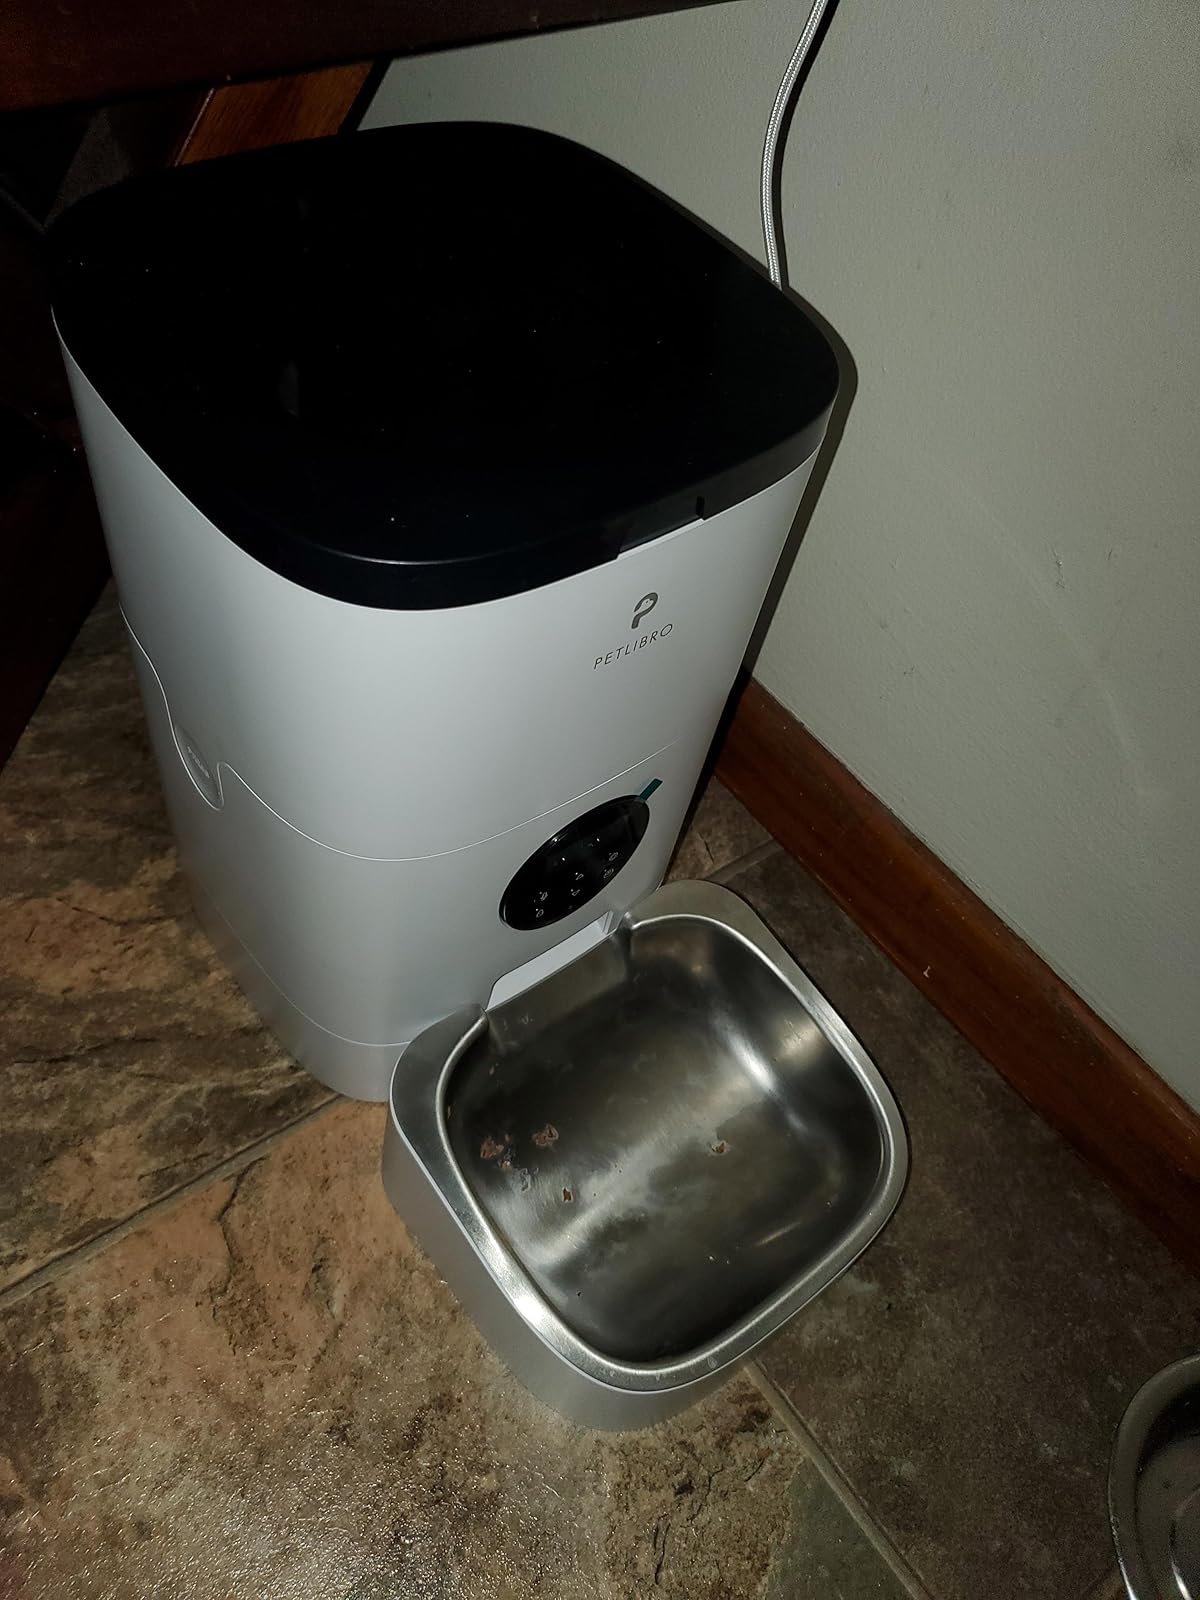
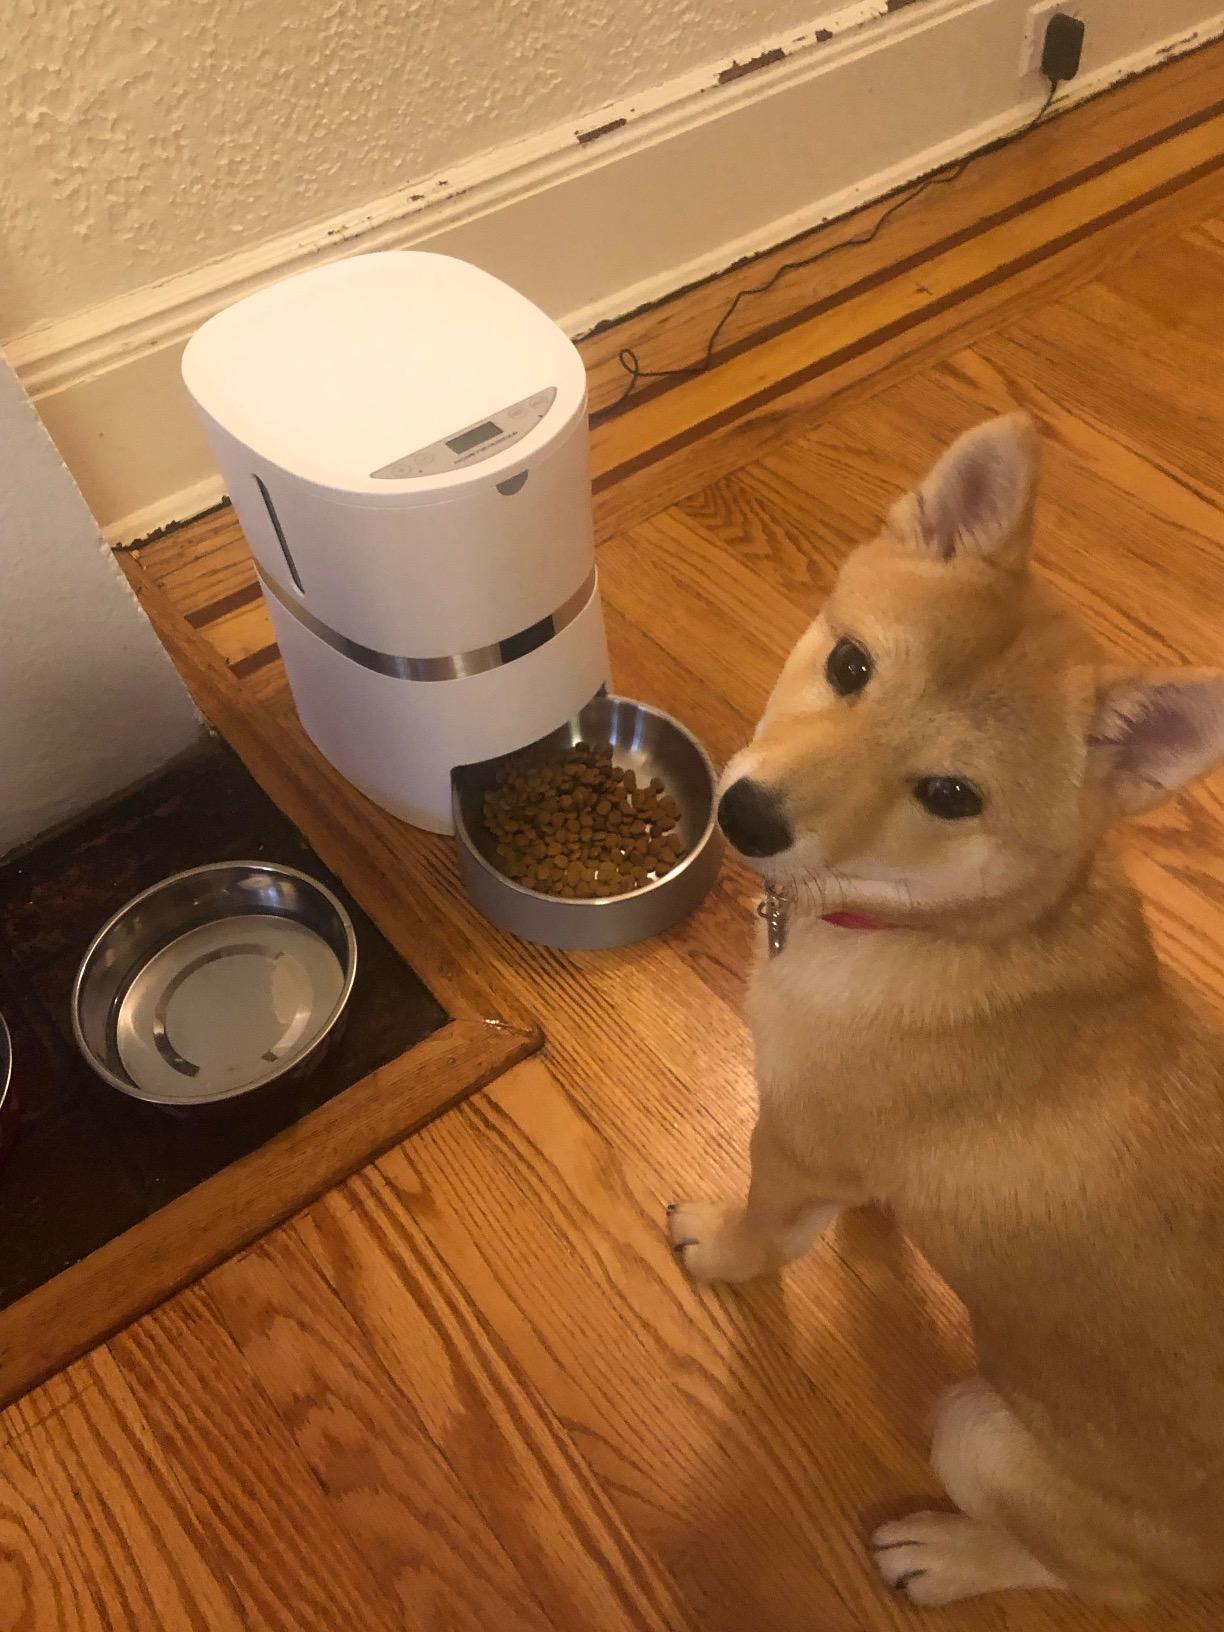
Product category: items_feeder
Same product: no